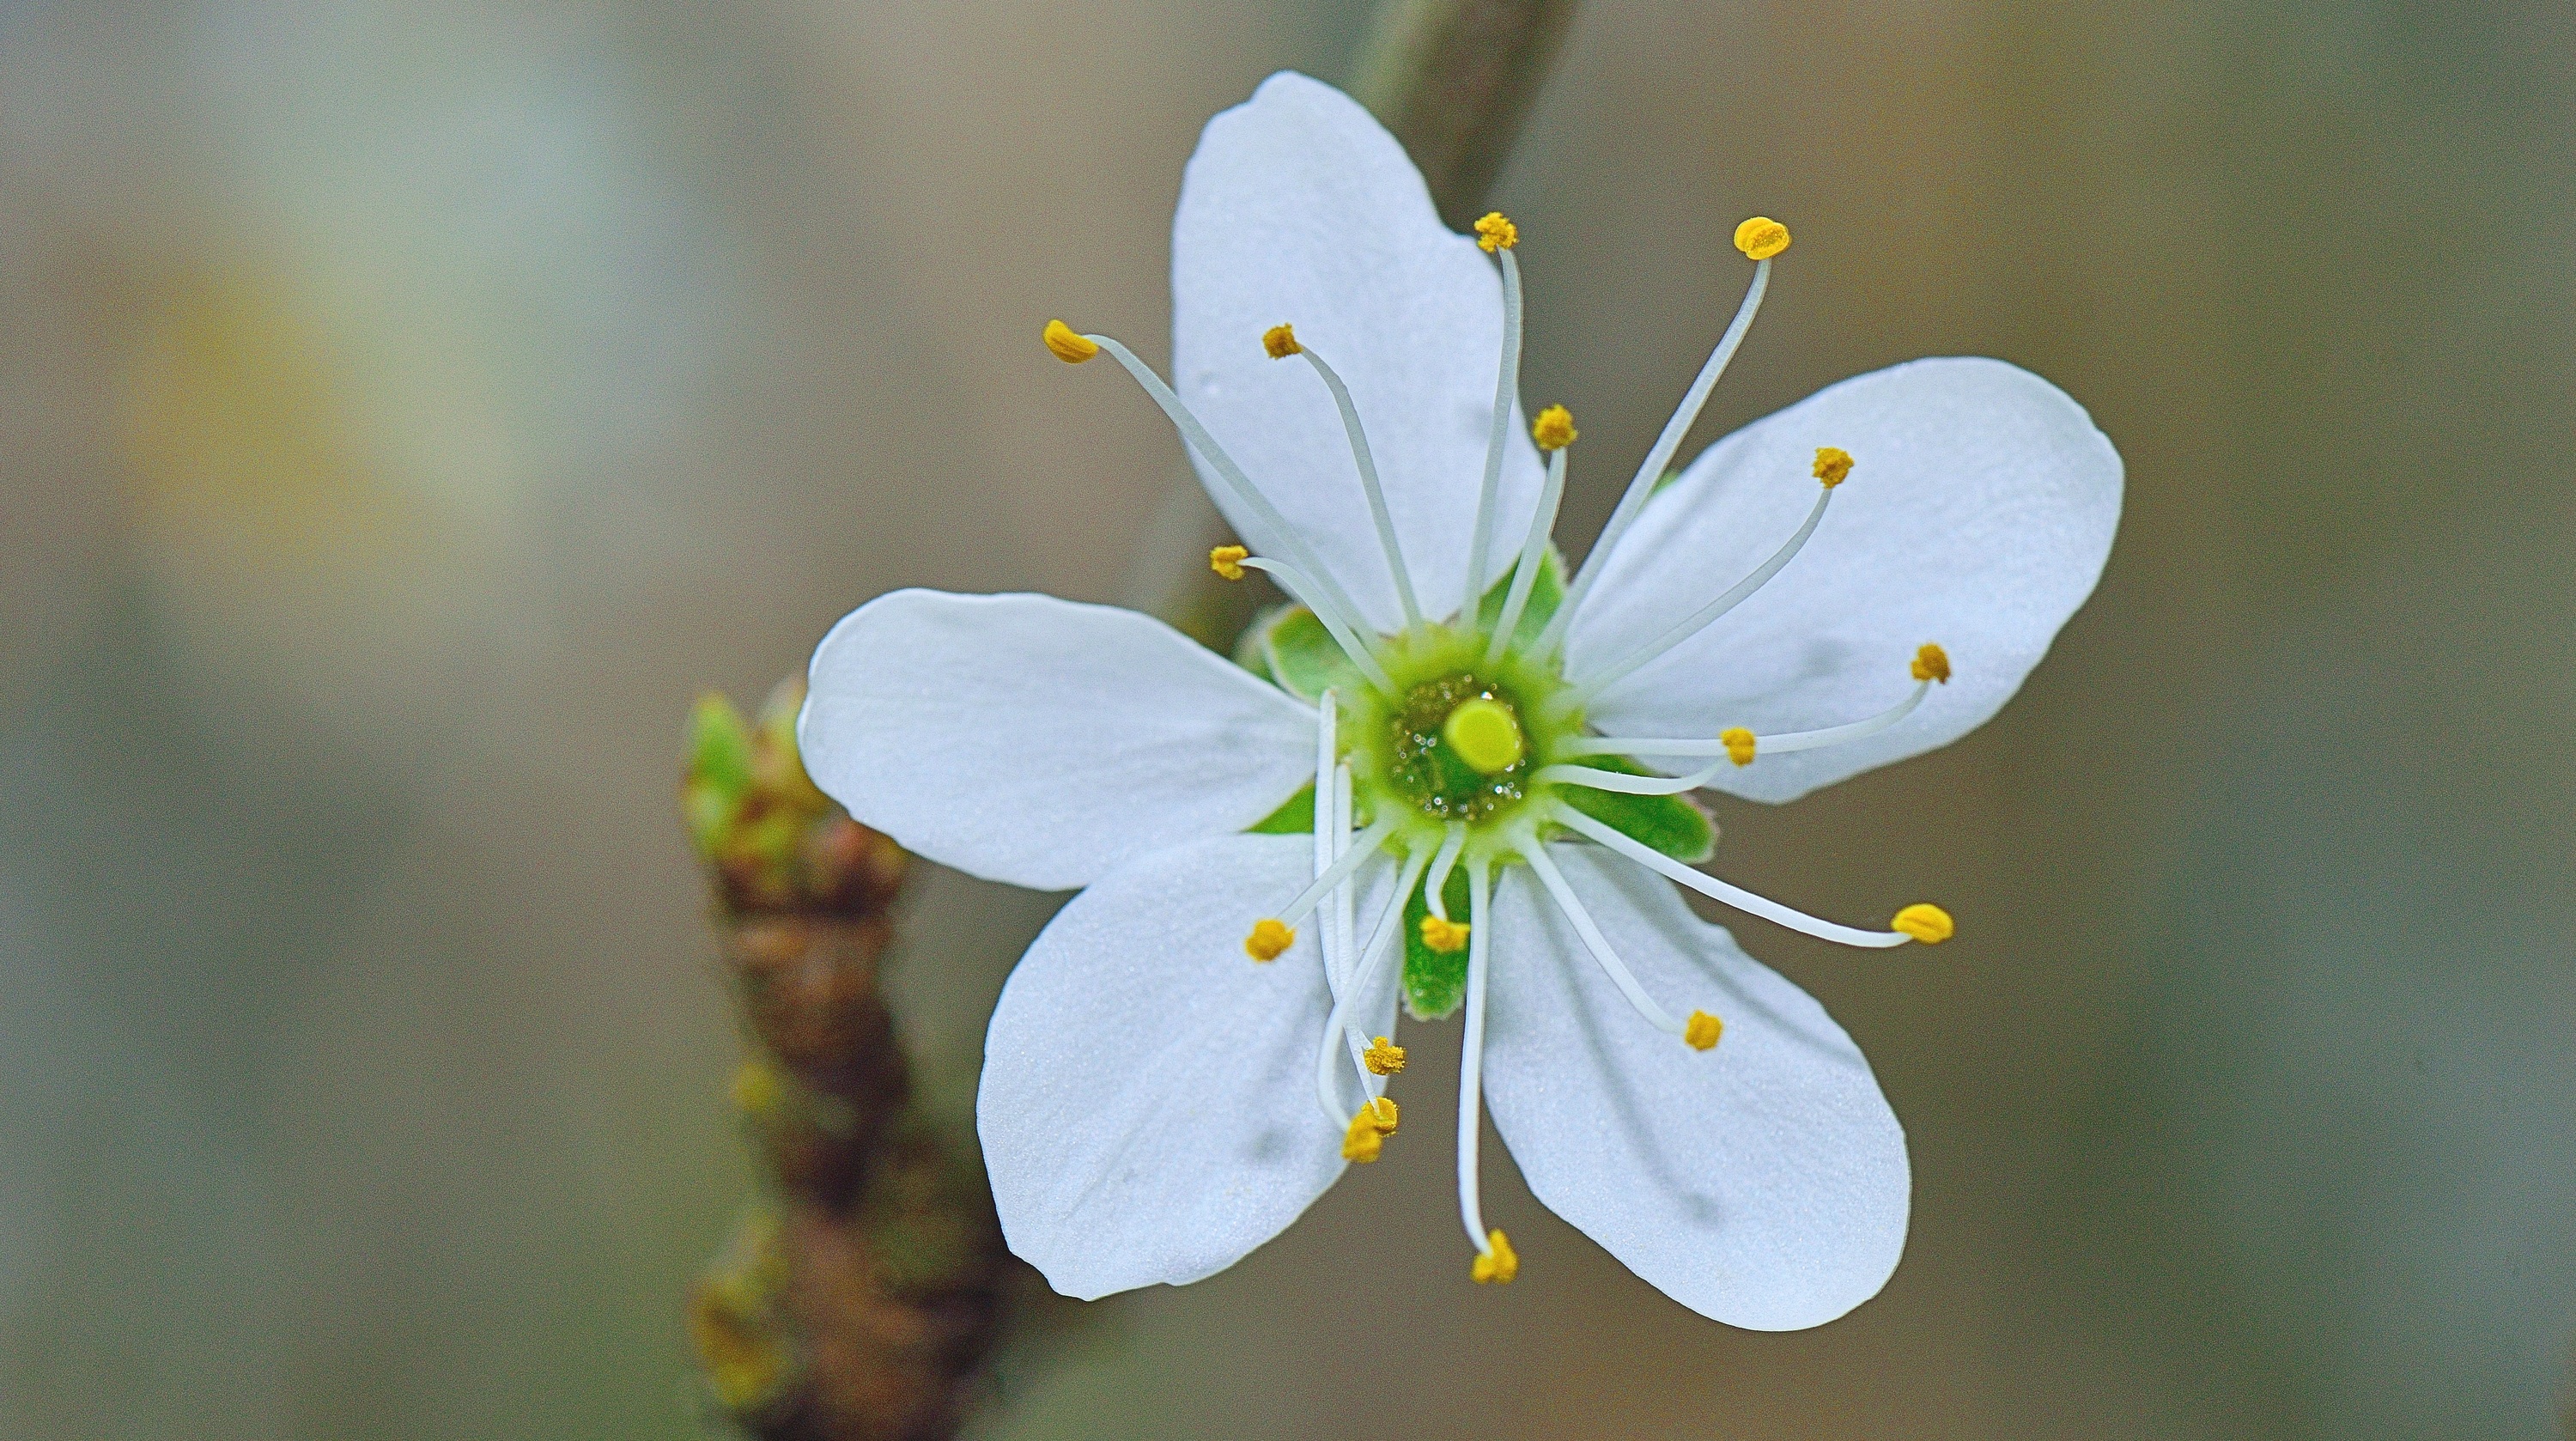
landscape, nature, branch, blossom, plant, white, photography, flower, petal, pollen, spring, green, produce, macro, botany, yellow, garden, flora, plants, wildflower, flowers, close up, macro photography, flowering plant, plant stem, land plant